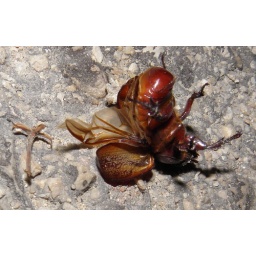
Tumbled to the street after flying against street lamp in Les Tres Cales, Catalunya, Spain. Action repeated. And repeated. And repeated -